Military of the Ming dynasty

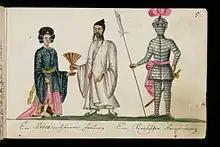
Dutch depiction of a Chinese soldier, man, and woman, from "Reise nach Batavia" (Georg Franz Müller), 17th c.

Princes of the Imperial family were also granted substantial military authority in strategic points around the empire. Each was granted an estate with the power to recruit military officers for their personal staff (this was restricted in 1395) and held total judicial authority over them. This ancient system, intended to provide military experience before deployment, had not been used in China for a thousand years. Princes were also dispatched to join campaigns with their personal bodyguards. Zhu Di, Prince of Yan, impressed the Hongwu Emperor with his command of the 1390 campaign against the Mongols under Nayir Bukha and was allowed to retain command of the 10,000 Mongol soldiers he had captured. This later aided the prince in his usurpation of the throne. In some cases the princes were appointed to fill vacant command positions. Zhu Gang, the Prince of Qin, was sent to build military colonies (tuntian) beyond the Great Wall. Princes were granted an escort guard ("huwei bing") under their personal control, while a court-appointed officer commanded the "shouzhen bing" or garrison force, over which the princes only had authority during emergencies declared by the Emperor. This dual chain of command was meant to prevent a coup d'état in the capital. The garrison force could only be deployed with an order carrying both the Emperor's and the Prince's seal. The Regional Military Commission armies were then used to check the princes' military power. Many princes amassed large bodyguard forces and transferred regular soldiers to their personal command without authorisation anyway, using them on campaign. The authority of princes was curtailed by the Jianwen Emperor. When the Yongle Emperor came to power, he further purged his brothers on trumped up charges and abolished most of the princely guards; by the dynasty's end there were less than a dozen extant. He also established a hereditary military nobility from his top generals during his usurpation, both Han Chinese and Mongol. They were however denied long-term commands so as to prevent personal power bases from forming.